Krasiński family

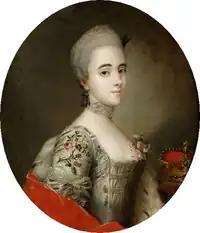
Franciszka Krasińska

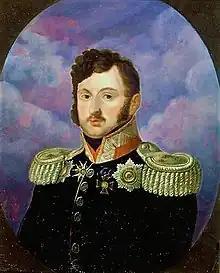
Wincenty Krasiński

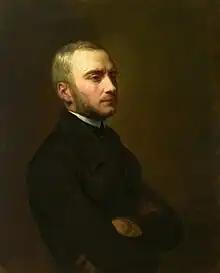
Zygmunt Krasiński, one of Poland's Three National Bards.

The House of Krasiński (plural: Krasińscy) is an old Polish noble family, whose members held the title of Count in the Austro-Hungarian Empire, granted to them on 29 June 1856 by Franz Joseph I. The name is derived from the village of Krasne in Masovia. The family traces its origins to the 14th century. Its members have been landowners and politically active in the regions of Masovia, Lithuania, and Galicia. The Krasiński family has produced officers, politicians (including voivodes of Poland and members of the Senate of Poland), and bishops. One of the most renowned members of the Krasiński family is the 19th-century poet Zygmunt Krasiński, one of Poland's "Three Bards".